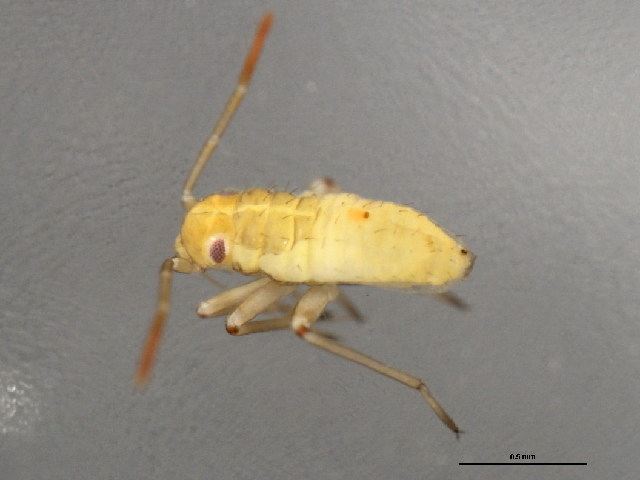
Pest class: lygus_bug